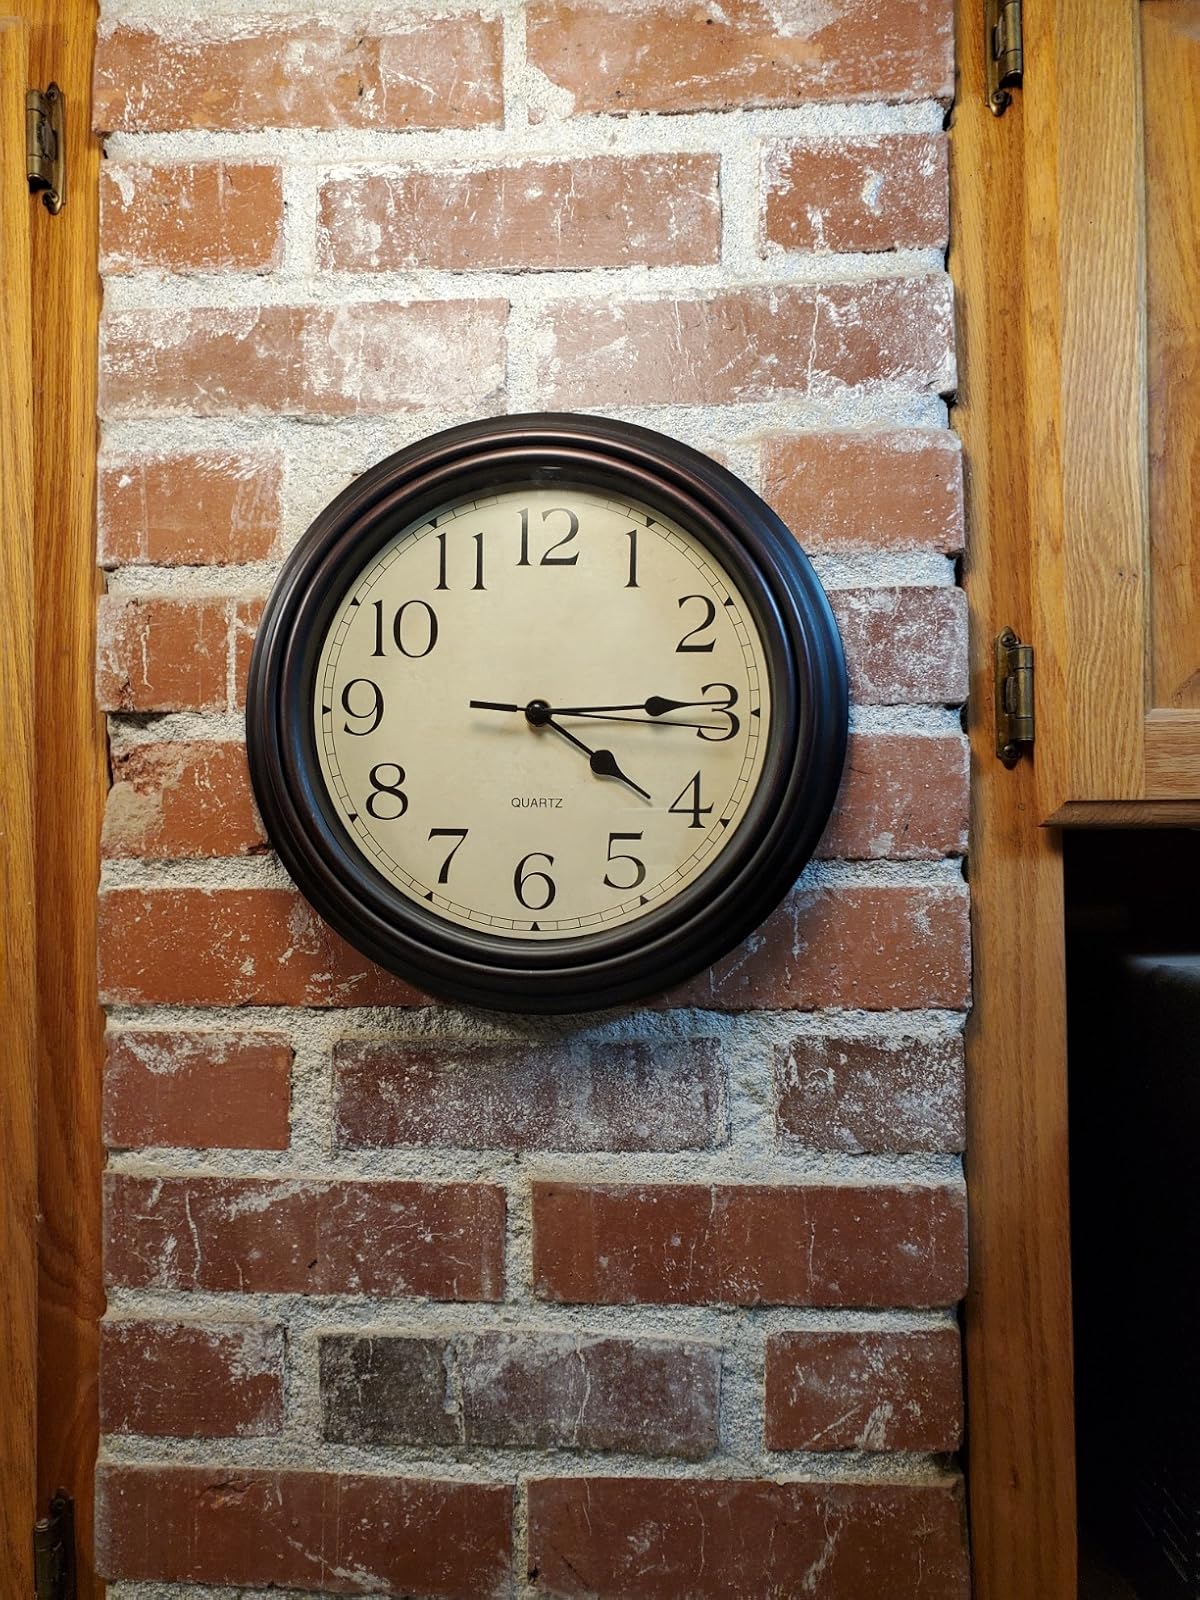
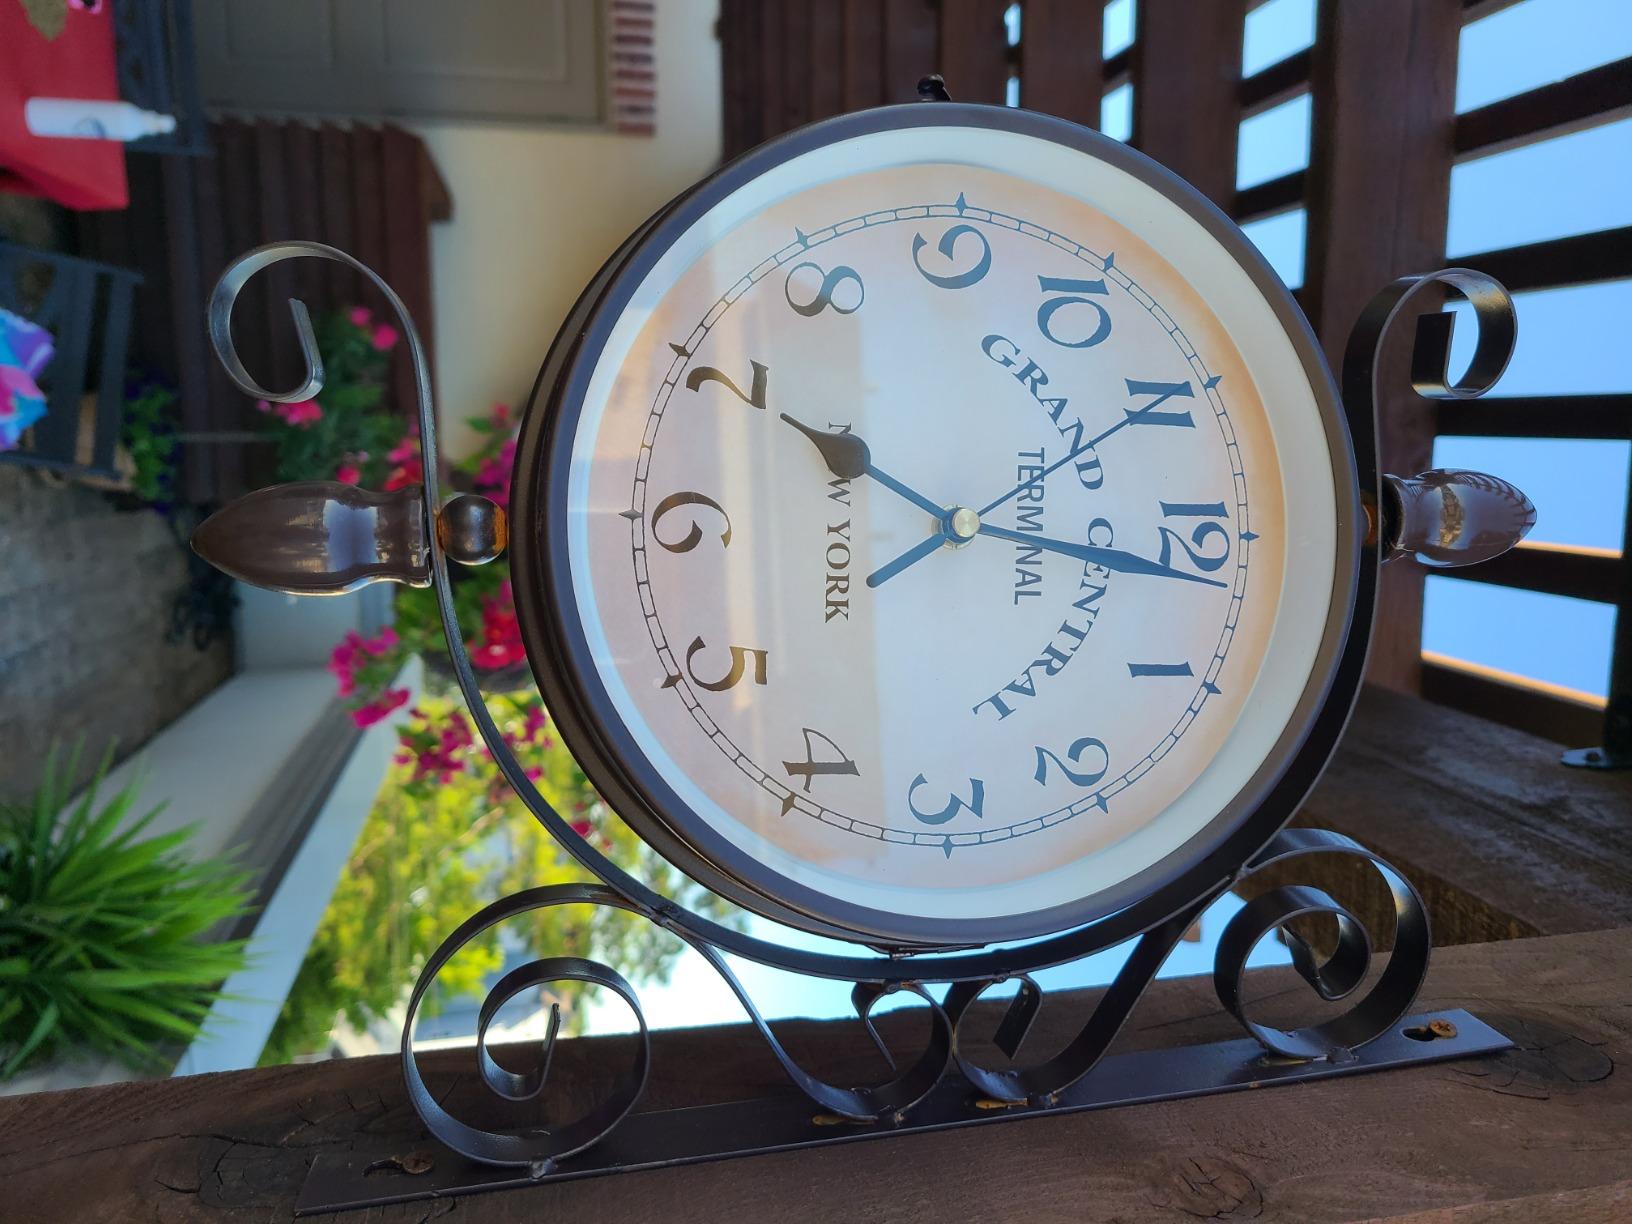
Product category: clock
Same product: no